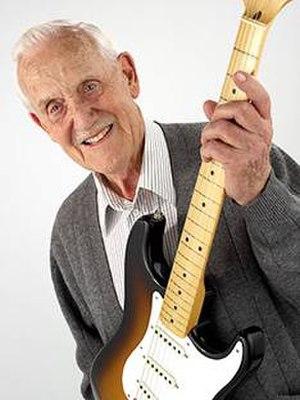
George William Fullerton, né le 7 mars 1923 et décédé le 4 juillet 2009, est un associé de Leo Fender. Le parcours de ces deux hommes est une longue collaboration intimement liée à l'évolution de la guitare électrique. Il est également, avec Léo Fender, le co-fondateur de G&L Musical Instruments.